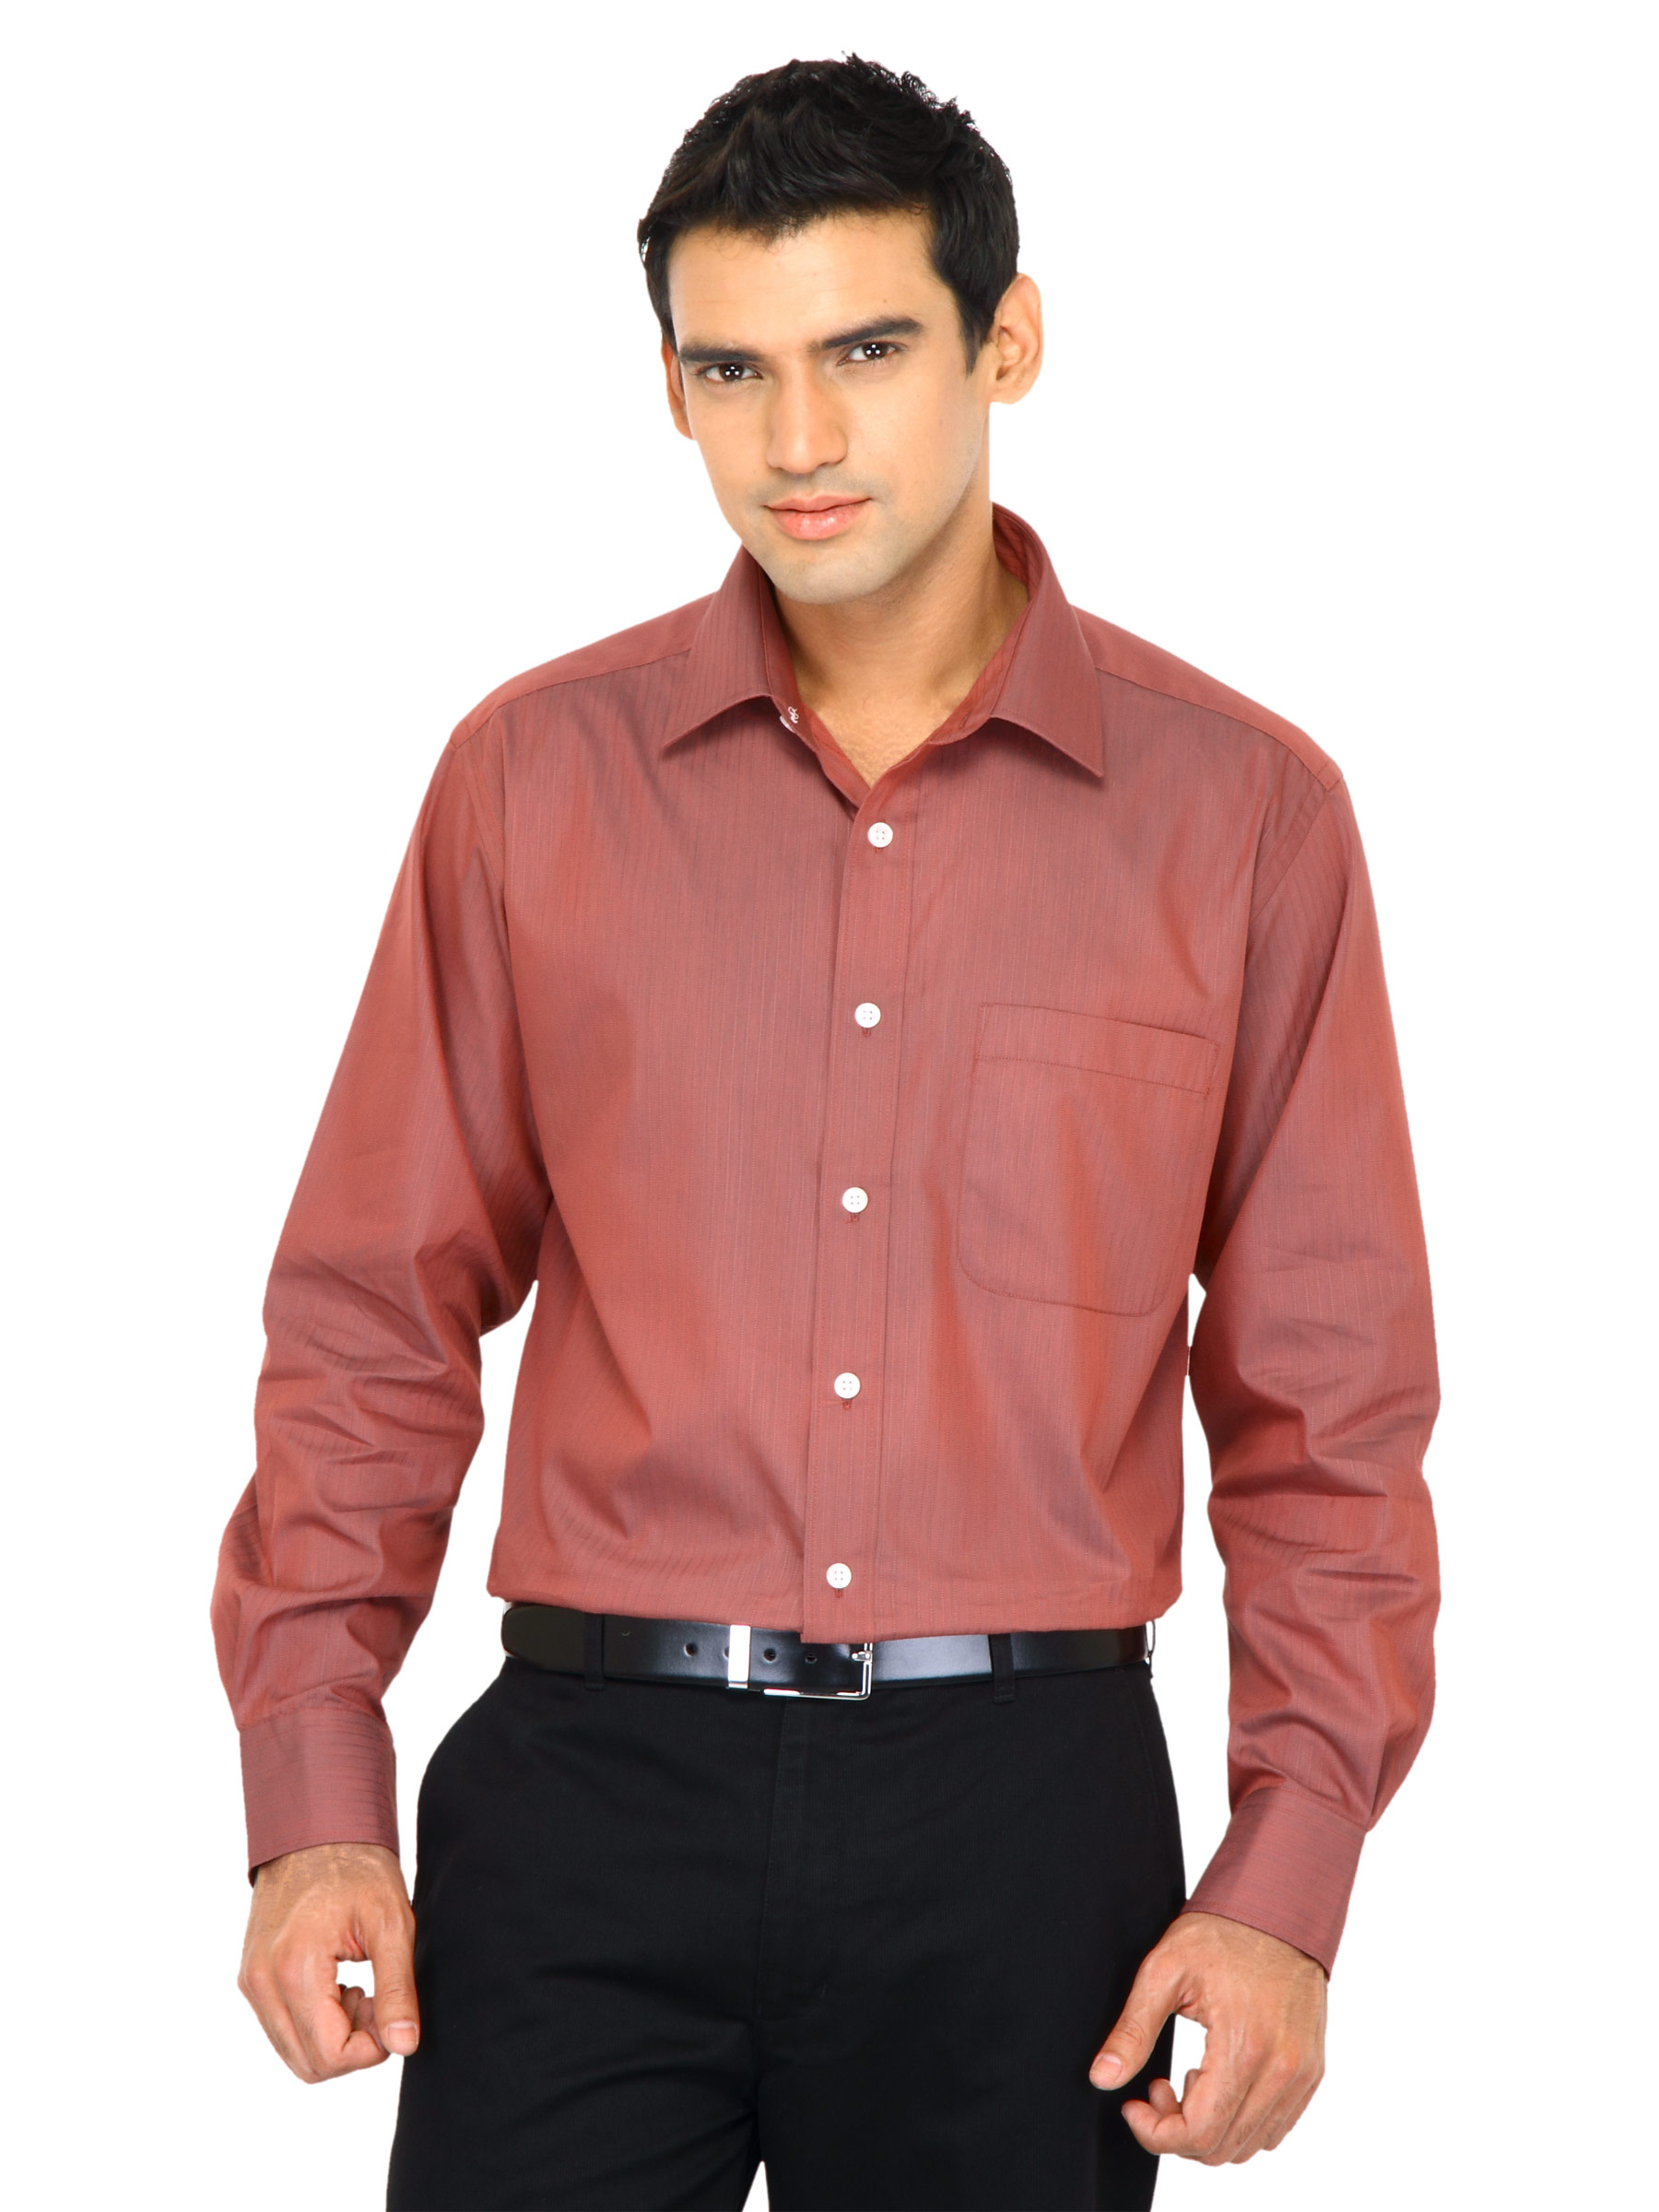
John Miller Men Solid Light Maroon Shirts
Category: Apparel / Topwear / Shirts
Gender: Men
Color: Maroon
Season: Fall 2011
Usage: Casual